Kadugannawa Pass

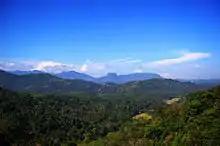
View from Kadugannawa Pass

Kadugannawa Pass is situated at the boundaries of the Central and Sabaragamuwa Provinces in Sri Lanka. The pass lies along the Alagalla mountain range and is surrounded by Ambuluwawa, Knuckles and Hanthana Mountain Ranges on its eastern side. To the west is a precipice with vistas over the Kegalle valley of the river Maha Oya with prominent inselbergs Bible Rock (Bathalegala) and Devanagala.